Temple Mills Depot

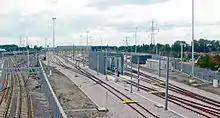
Temple Mills Depot under construction in July 2007

Temple Mills Depot, also known as Temple Mills International (TMI) and the Eurostar Engineering Centre, is a railway depot in Leyton in East London.